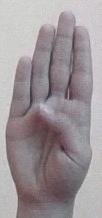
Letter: kaaf